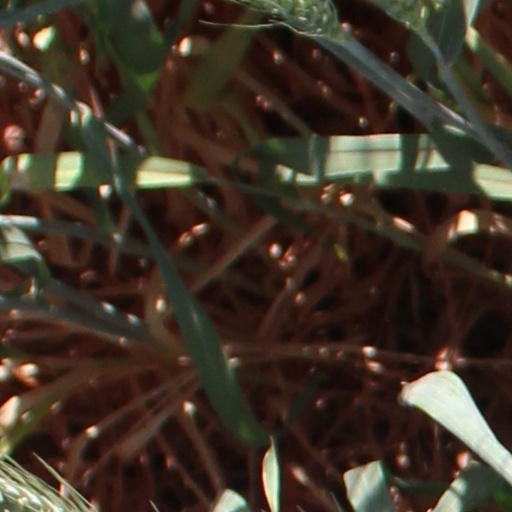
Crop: wheat